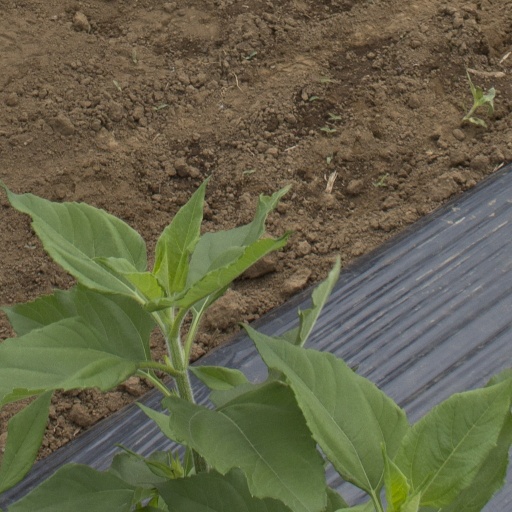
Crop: Jerusalem artichoke